Saigon Water Park

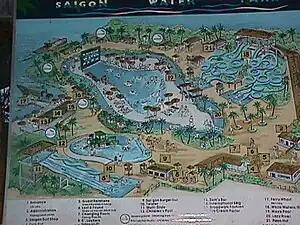
Saigon Water Park

Saigon Water Park is a former water park in Thủ Đức District, Ho Chi Minh City. It was the first park of its kind built in the city. The park was situated on Saigon River. It existed from 1997 to 2006.